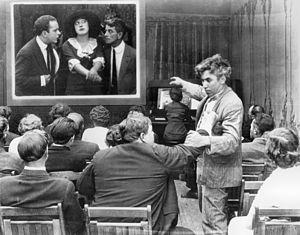
La mise en abyme — également orthographiée mise en abysme ou plus rarement mise en abîme — est un procédé consistant à représenter une œuvre dans une œuvre similaire, par exemple dans les phénomènes de « film dans un film », ou encore en incrustant dans une image cette image elle-même. Ce principe se retrouve l'« autosimilarité » et le principe des fractales ou de la récursivité en mathématiques.
Mabel fait du cinéma est un film muet américain réalisé par Mack Sennett sorti en 1913.